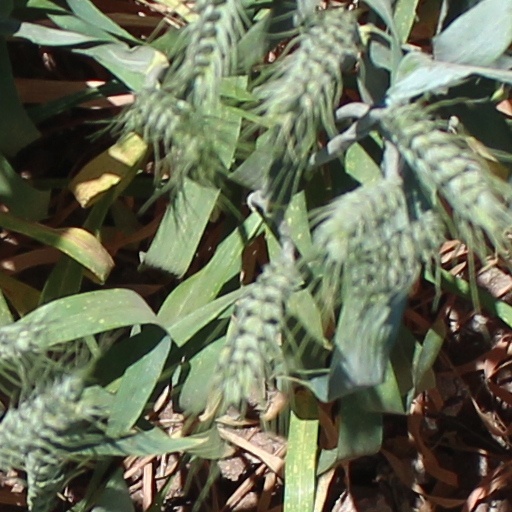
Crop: wheat